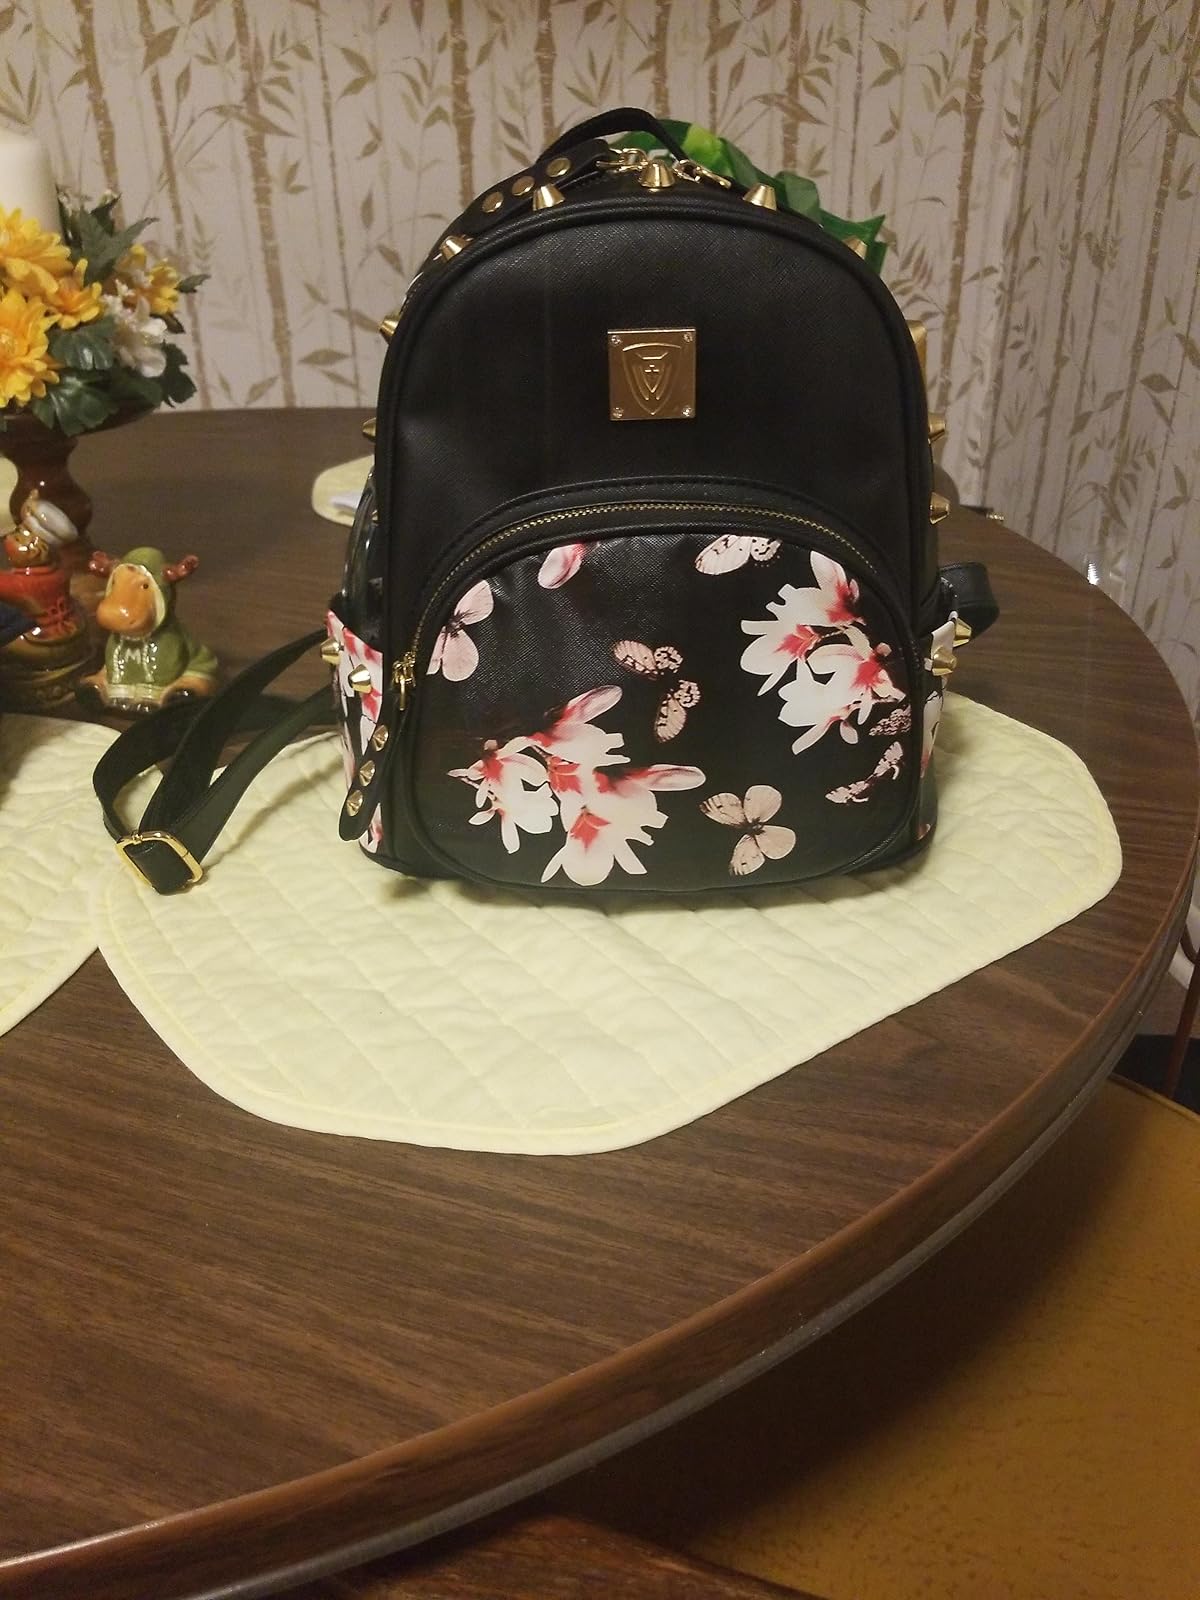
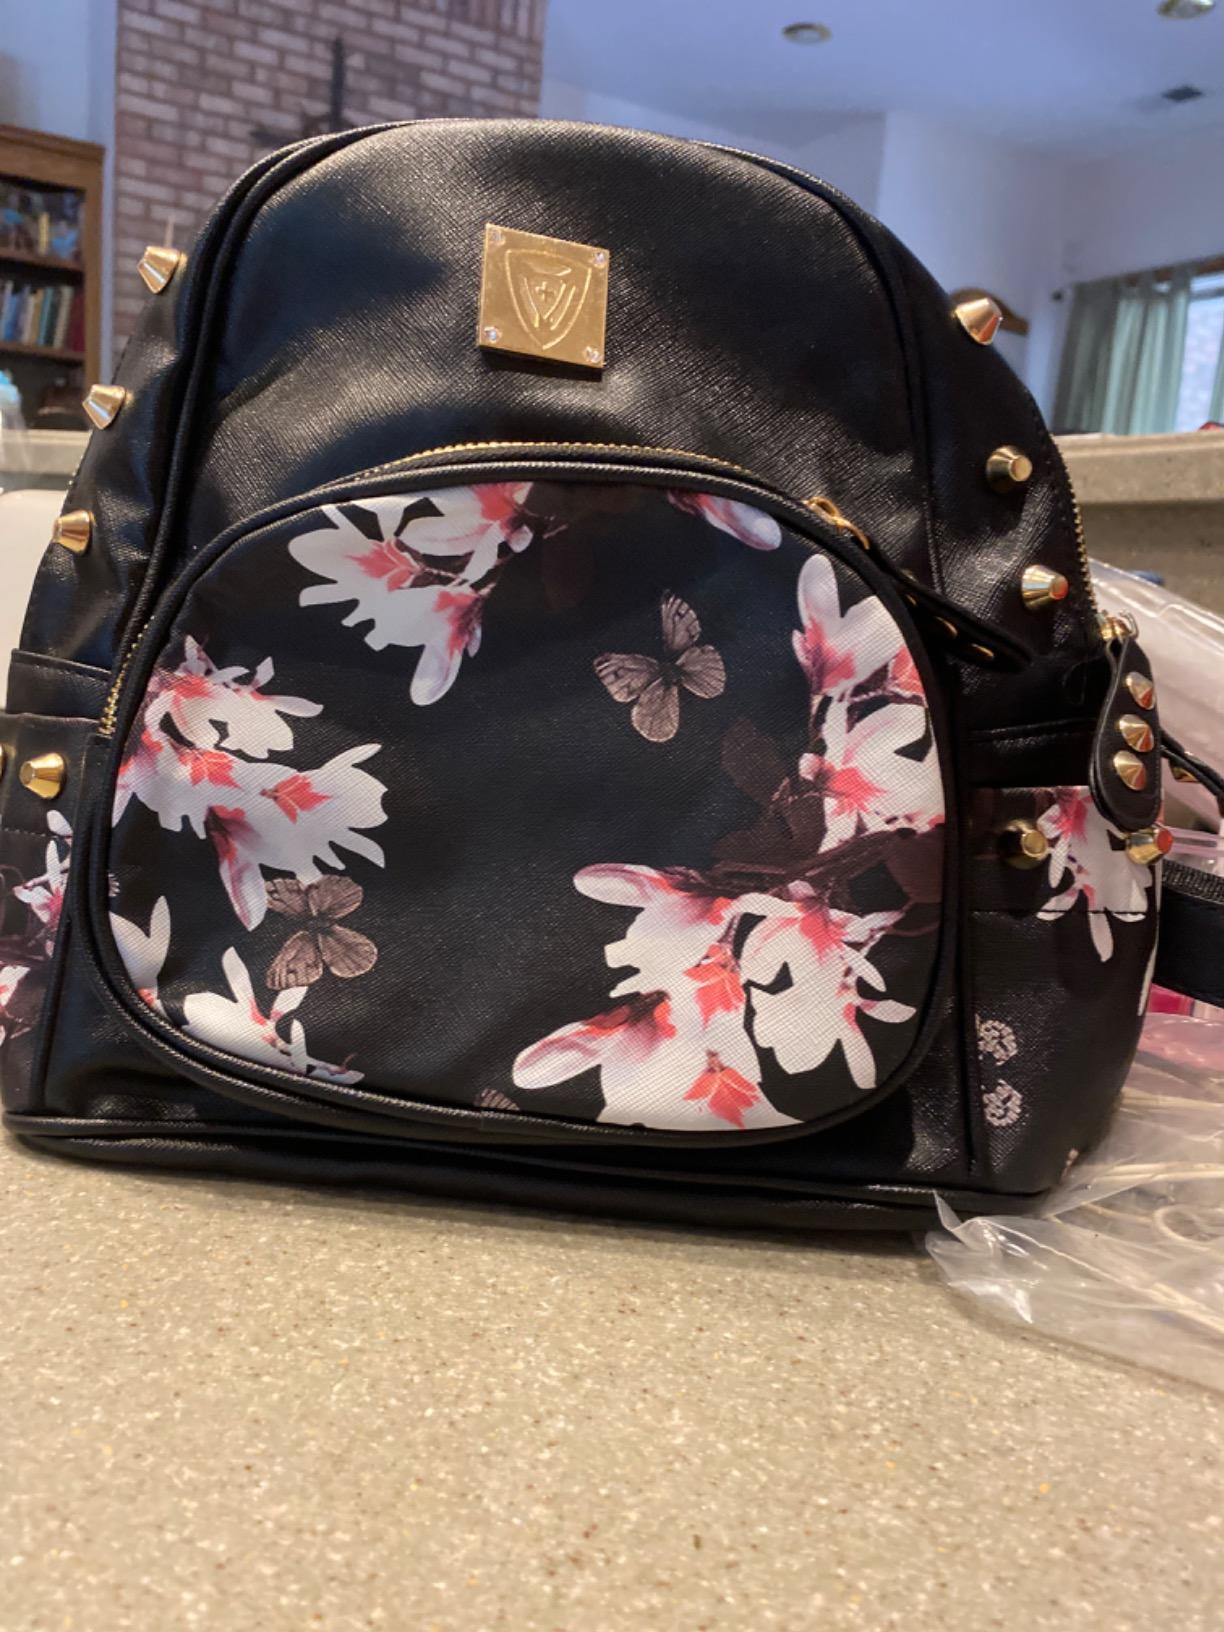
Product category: accessories_handbag
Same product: yes